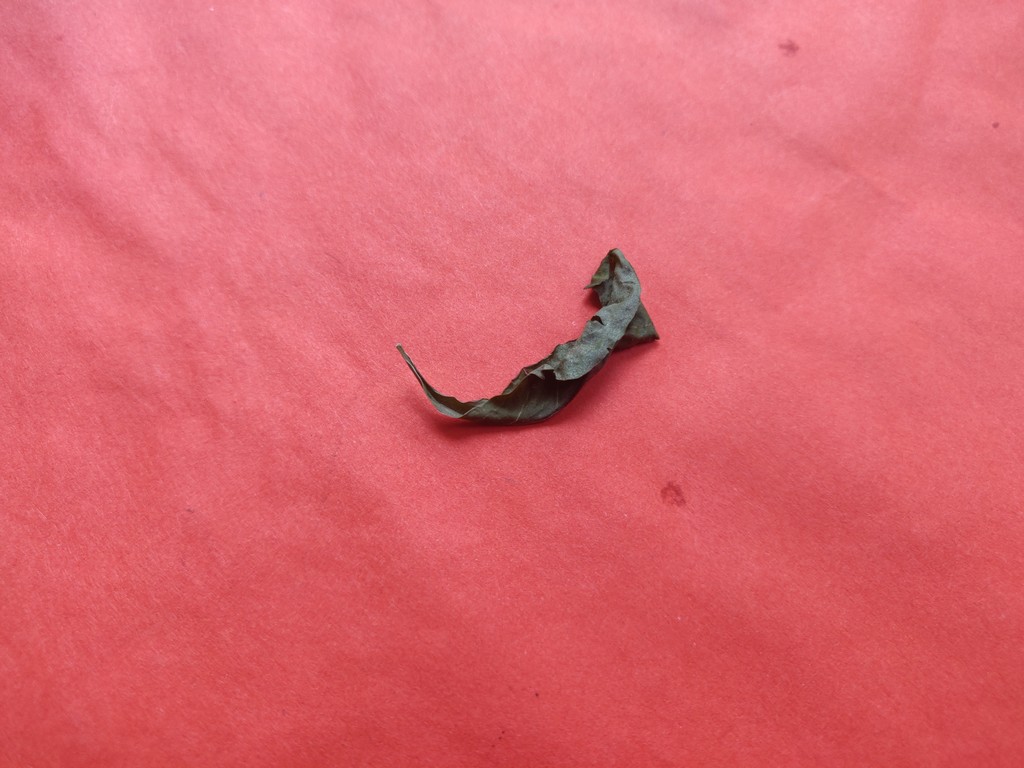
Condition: Dried
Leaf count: single
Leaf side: unknown